Question: Please indicate a possible affordance area of the jump_skateboard that can be used for standing on
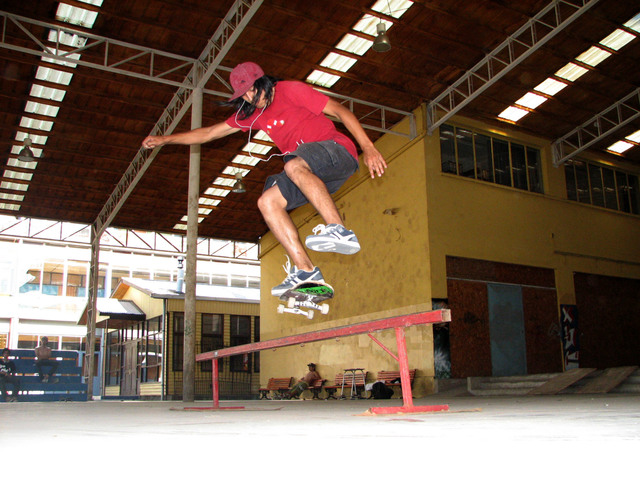
Answer: [272.108, 277.329, 347.108, 327.652]